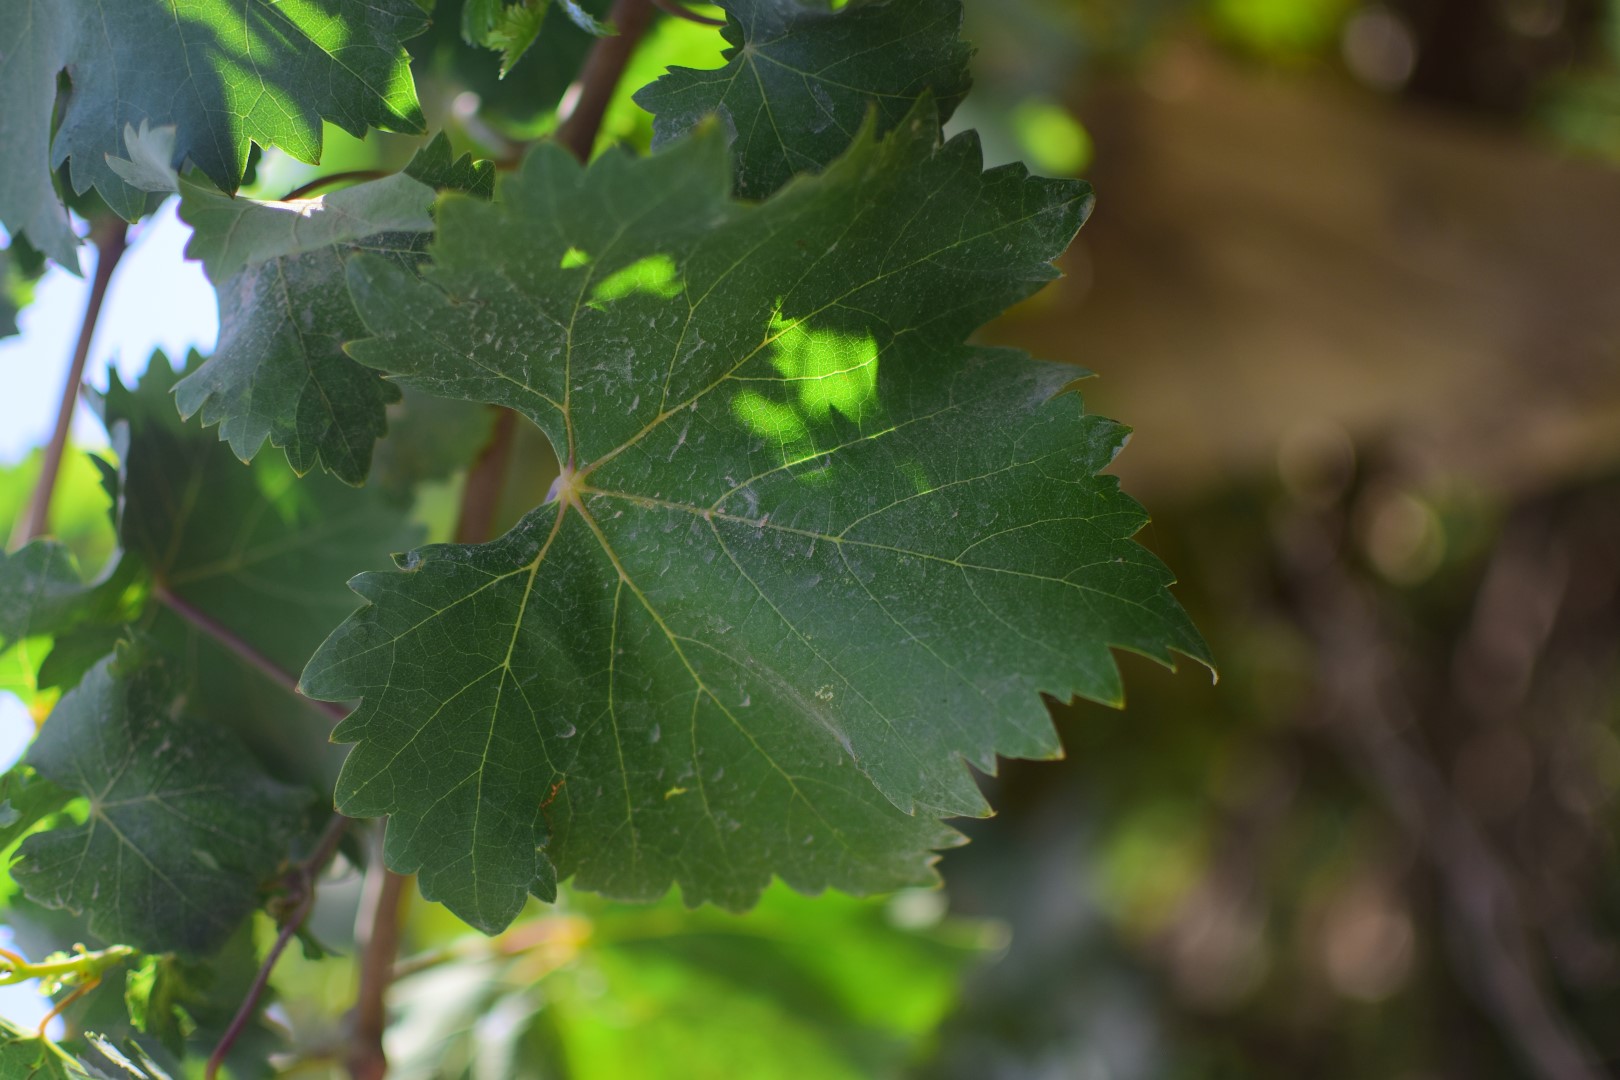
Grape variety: Shdah